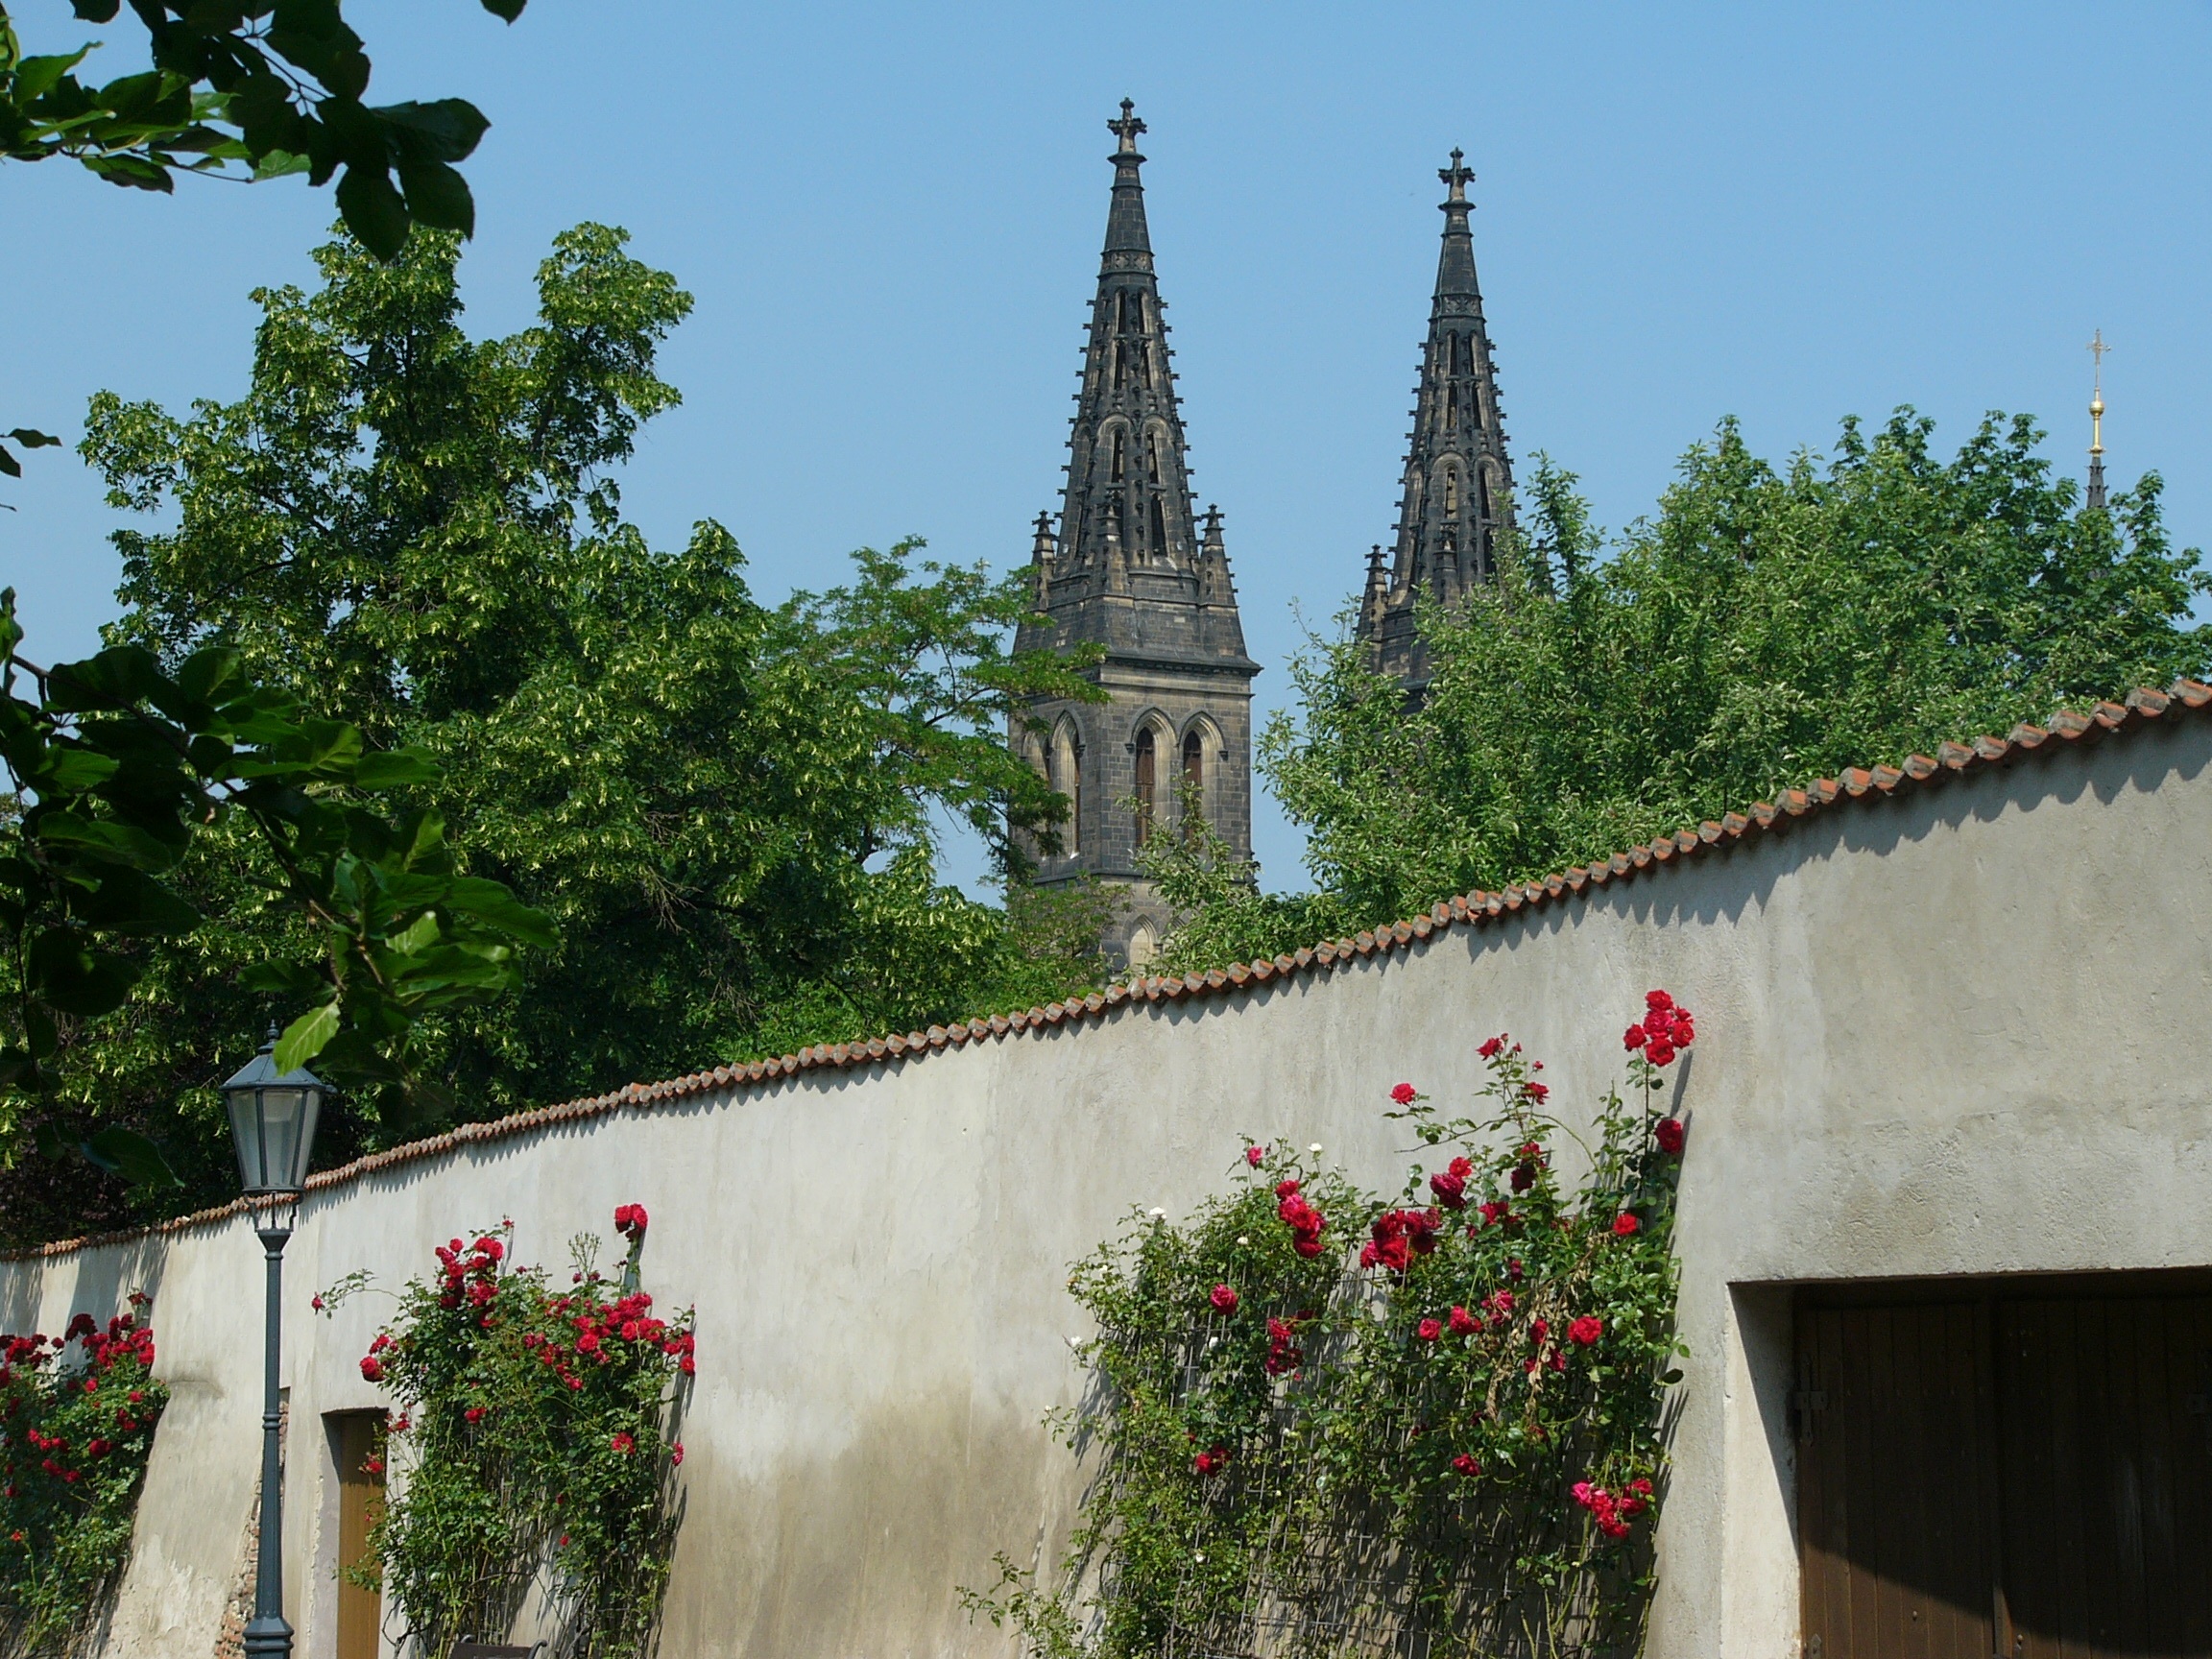
flower, building, chateau, church, prague, garden, tourism, place of worship, flowers, roses, temple, monastery, shrine